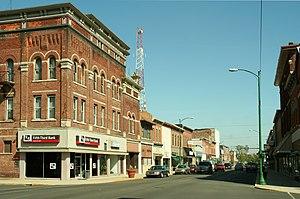
La ville de Decatur est le siège du comté d'Adams, située dans l'Indiana, aux États-Unis. Le nom de la ville provient de Stephen Decatur, un capitaine de la marine lors de la guerre d'indépendance des États-Unis. Sa population s’élevait à 9 405 habitants lors du recensement de 2010, estimée à 9 524 habitants en 2016.